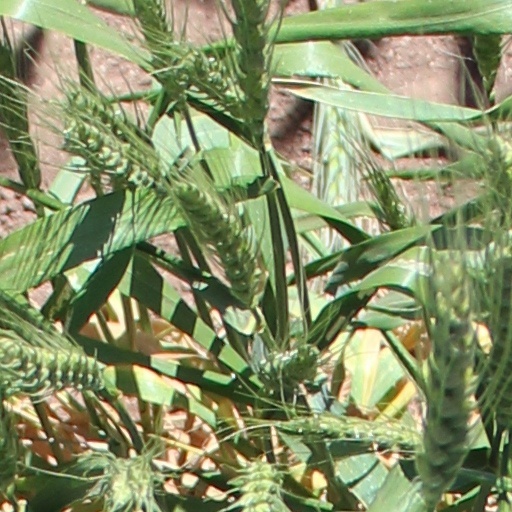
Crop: wheat